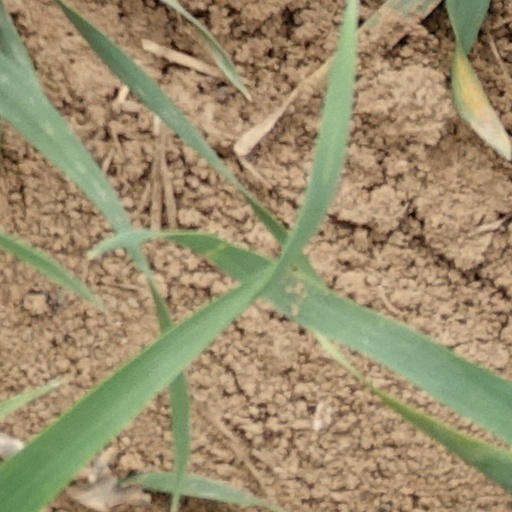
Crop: wheat